Ocean Wave (sidewheeler)

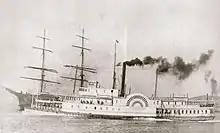
"Ocean Wave" in ferry service on San Francisco Bay, sometime between 1900 and 1911. Unknown sailing ship in background.

Santa Fe planned for "Ocean Wave" to meet its passenger trains at Point Richmond, then transported the passengers and their associated luggage and freight across San Francisco Bay to the Market Street ferry terminal. However, difficulties in completing the rail line to Point Richmond prevented "Ocean Wave" from being immediately placed into this service. Instead the boat was used at first to haul supplies from San Francisco to Point Richmond.